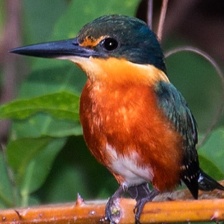
Species: PYGMY KINGFISHER
Scientific name: ISPIDINA PICTA